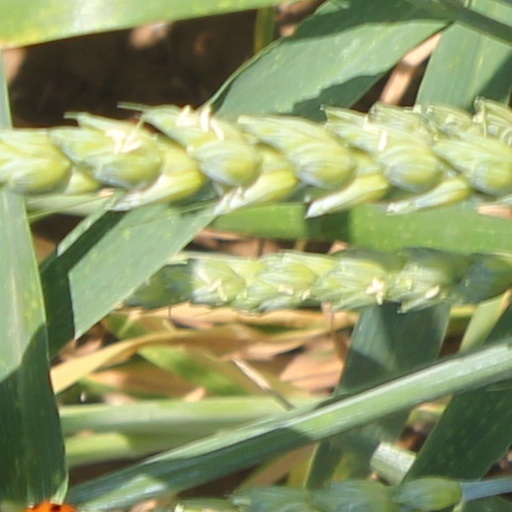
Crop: wheat